Conor Leslie

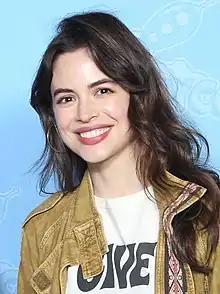
Leslie at the 2022 GalaxyCon Richmond

Conor Marie Leslie (born April 10, 1991) is an American actress. Beginning her career in the late 2000s, her first major role was in the thriller film "Chained" (2012). She has worked frequently on television, including as a series regular on the Discovery Channel historical Western "Klondike" (2014), the Yahoo! Screen science fiction comedy "Other Space" (2015), and the Fox crime drama "Shots Fired" (2017). From 2015 to 2018, she also appeared on the first three seasons of the Amazon Prime Video alternate history thriller "The Man in the High Castle". Leslie gained further prominence for portraying Donna Troy / Wonder Girl on the DC Universe / HBO Max superhero series "Titans" (2018–2021) and was part of the main cast during the second and third seasons.